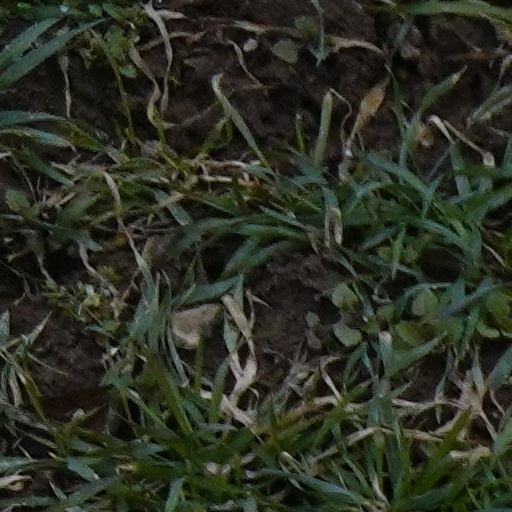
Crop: wheat